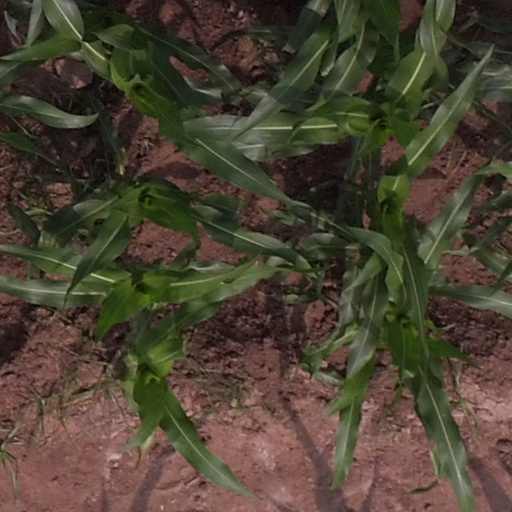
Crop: maize; corn